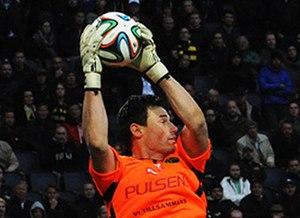
Kevin Stuhr Ellegaard est un footballeur professionnel danois, qui évolue comme gardien de but.